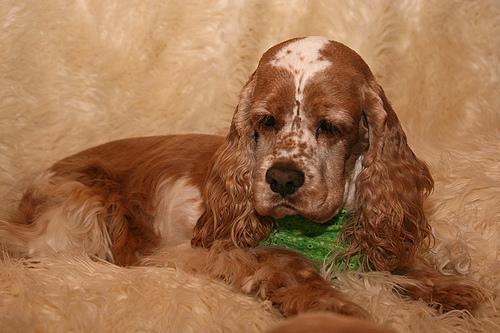
cocker_spaniel